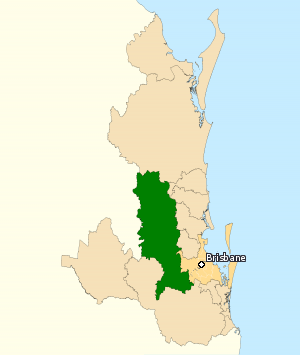
La circonscription de Blair est une circonscription électorale fédérale australienne dans le Queensland. La circonscription a été créée en 1998 et porte le nom d'Harold Blair, un chanteur autochtone et militantant des droits civiques. La circonscription est limitée à l'ouest par des zones rurales de Brisbane et inclut des parties d'Ipswich et des régions de la Scenic Rim et de la vallée Lockyer.